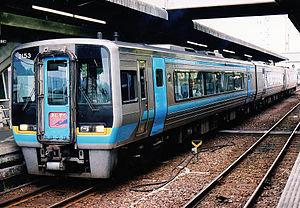
L'Ashizuri est un train express existant au Japon et exploité par les compagnies JR Shikoku et Tosa Kuroshio Railway qui roule de Kōchi à Sukumo en passant par Shimanto.
La Ligne Tosa Kuroshio Tetsudō Sukumo est une ligne de train japonaise exploitée par la société semi-public Tosa Kuroshio Railway opérant de Shimanto à Sukumo. La ligne se trouve entièrement dans la préfecture de Kōchi.
La Ligne Tosa Kuroshio Tetsudō Nakamura est une ligne de train japonaise exploitée par la société semi-public Tosa Kuroshio Railway opérant dans l'agglomération de Shimanto en passant par Kuroshio.La ligne se trouve entièrement dans la préfecture de Kōchi.